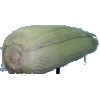
Label: corn_husk